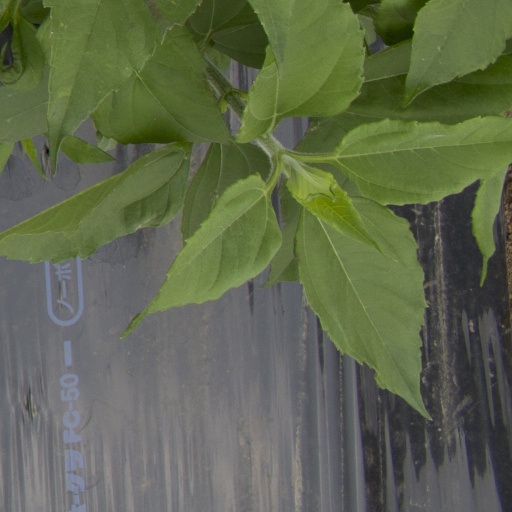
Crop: Jerusalem artichoke